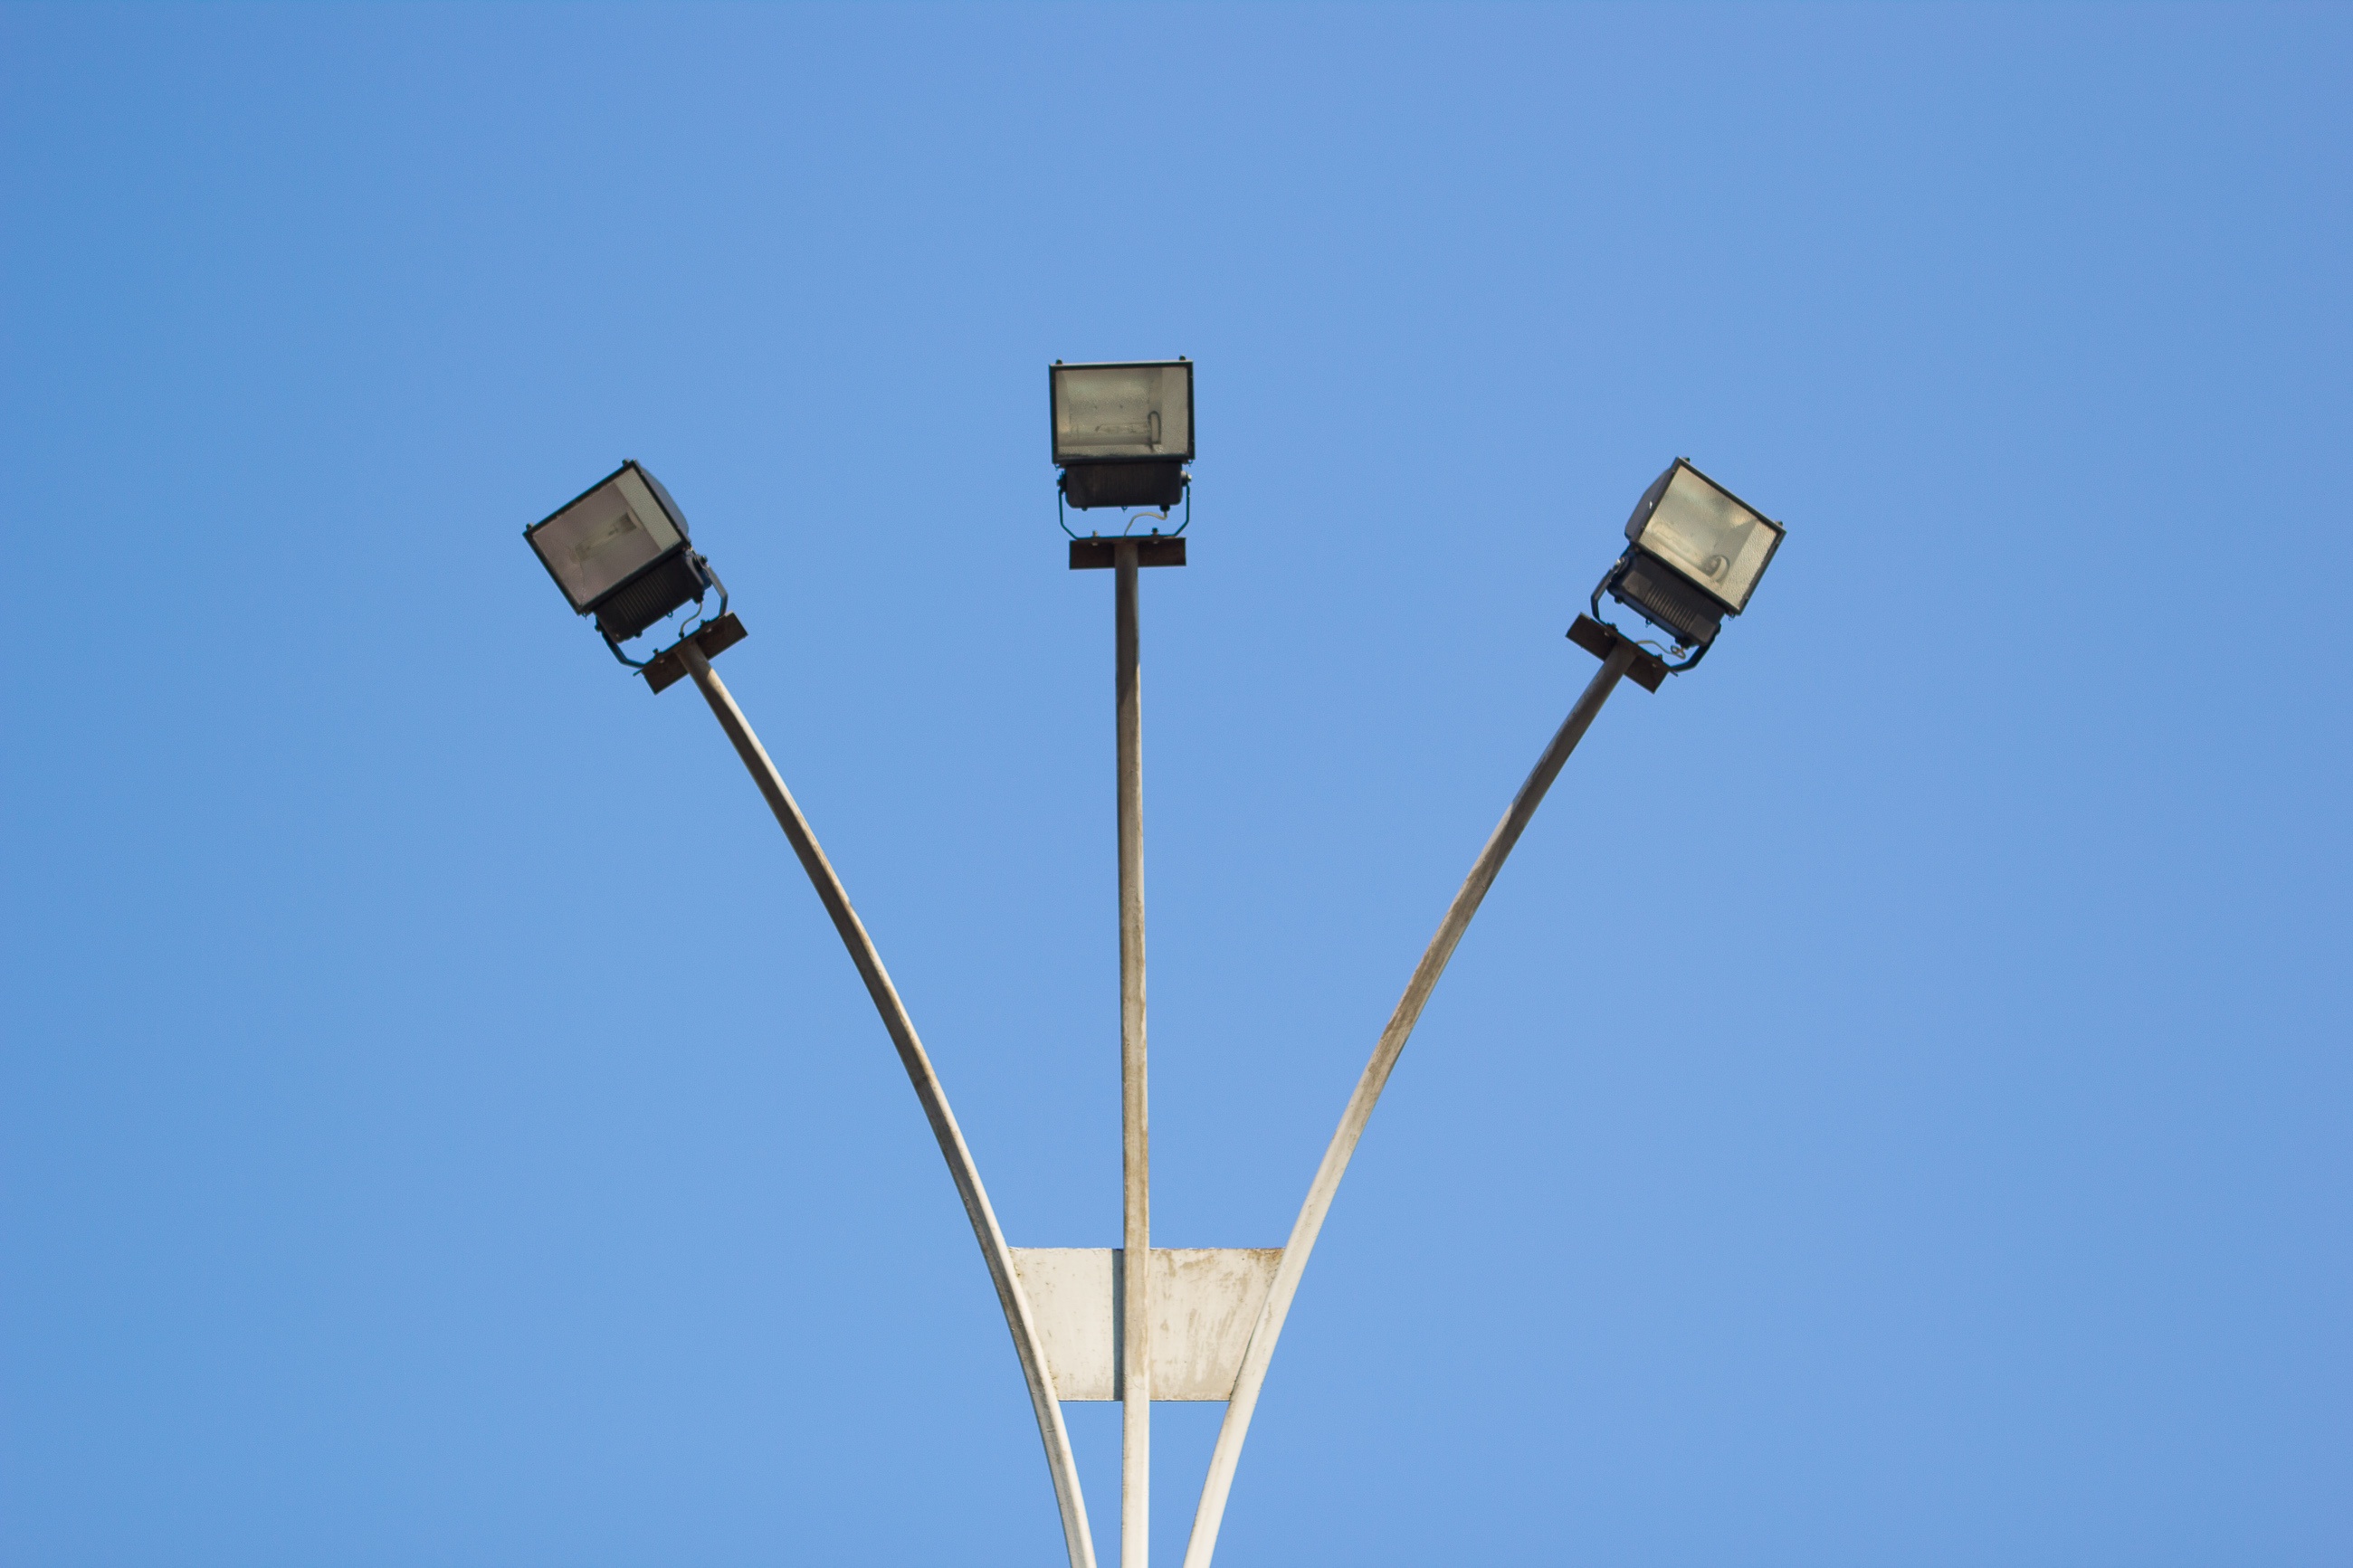
light, wind, line, street light, lamp, lighting, energy, product, light fixture, electronics accessory